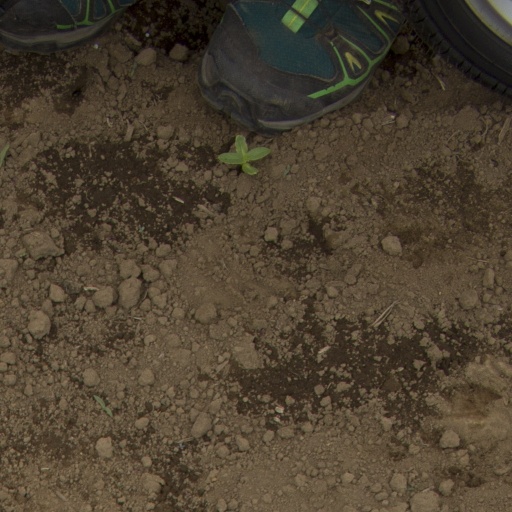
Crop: Jerusalem artichoke